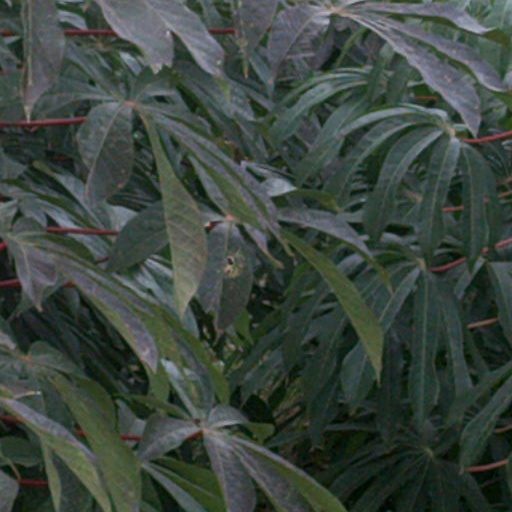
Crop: cassava